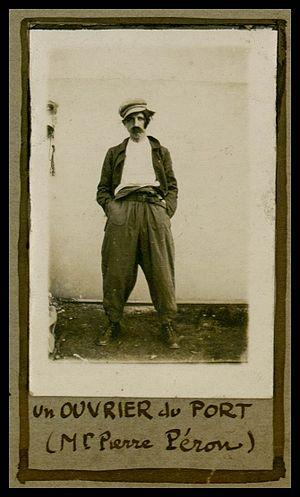
Photo de Pierre Péron, acteur du 4e acte de l'opérette ""Oh Ys"" de Maurice Marchand"
Pierre Péron, né le 5 octobre 1905 à Brest et mort dans la même ville le 27 mars 1988, est un illustrateur, graphiste, caricaturiste, peintre, graveur, décorateur, sculpteur, cinéaste et écrivain français.
Né en 1893 à Guingamp, Maurice Marchand est brancardier durant la Première Guerre mondiale.